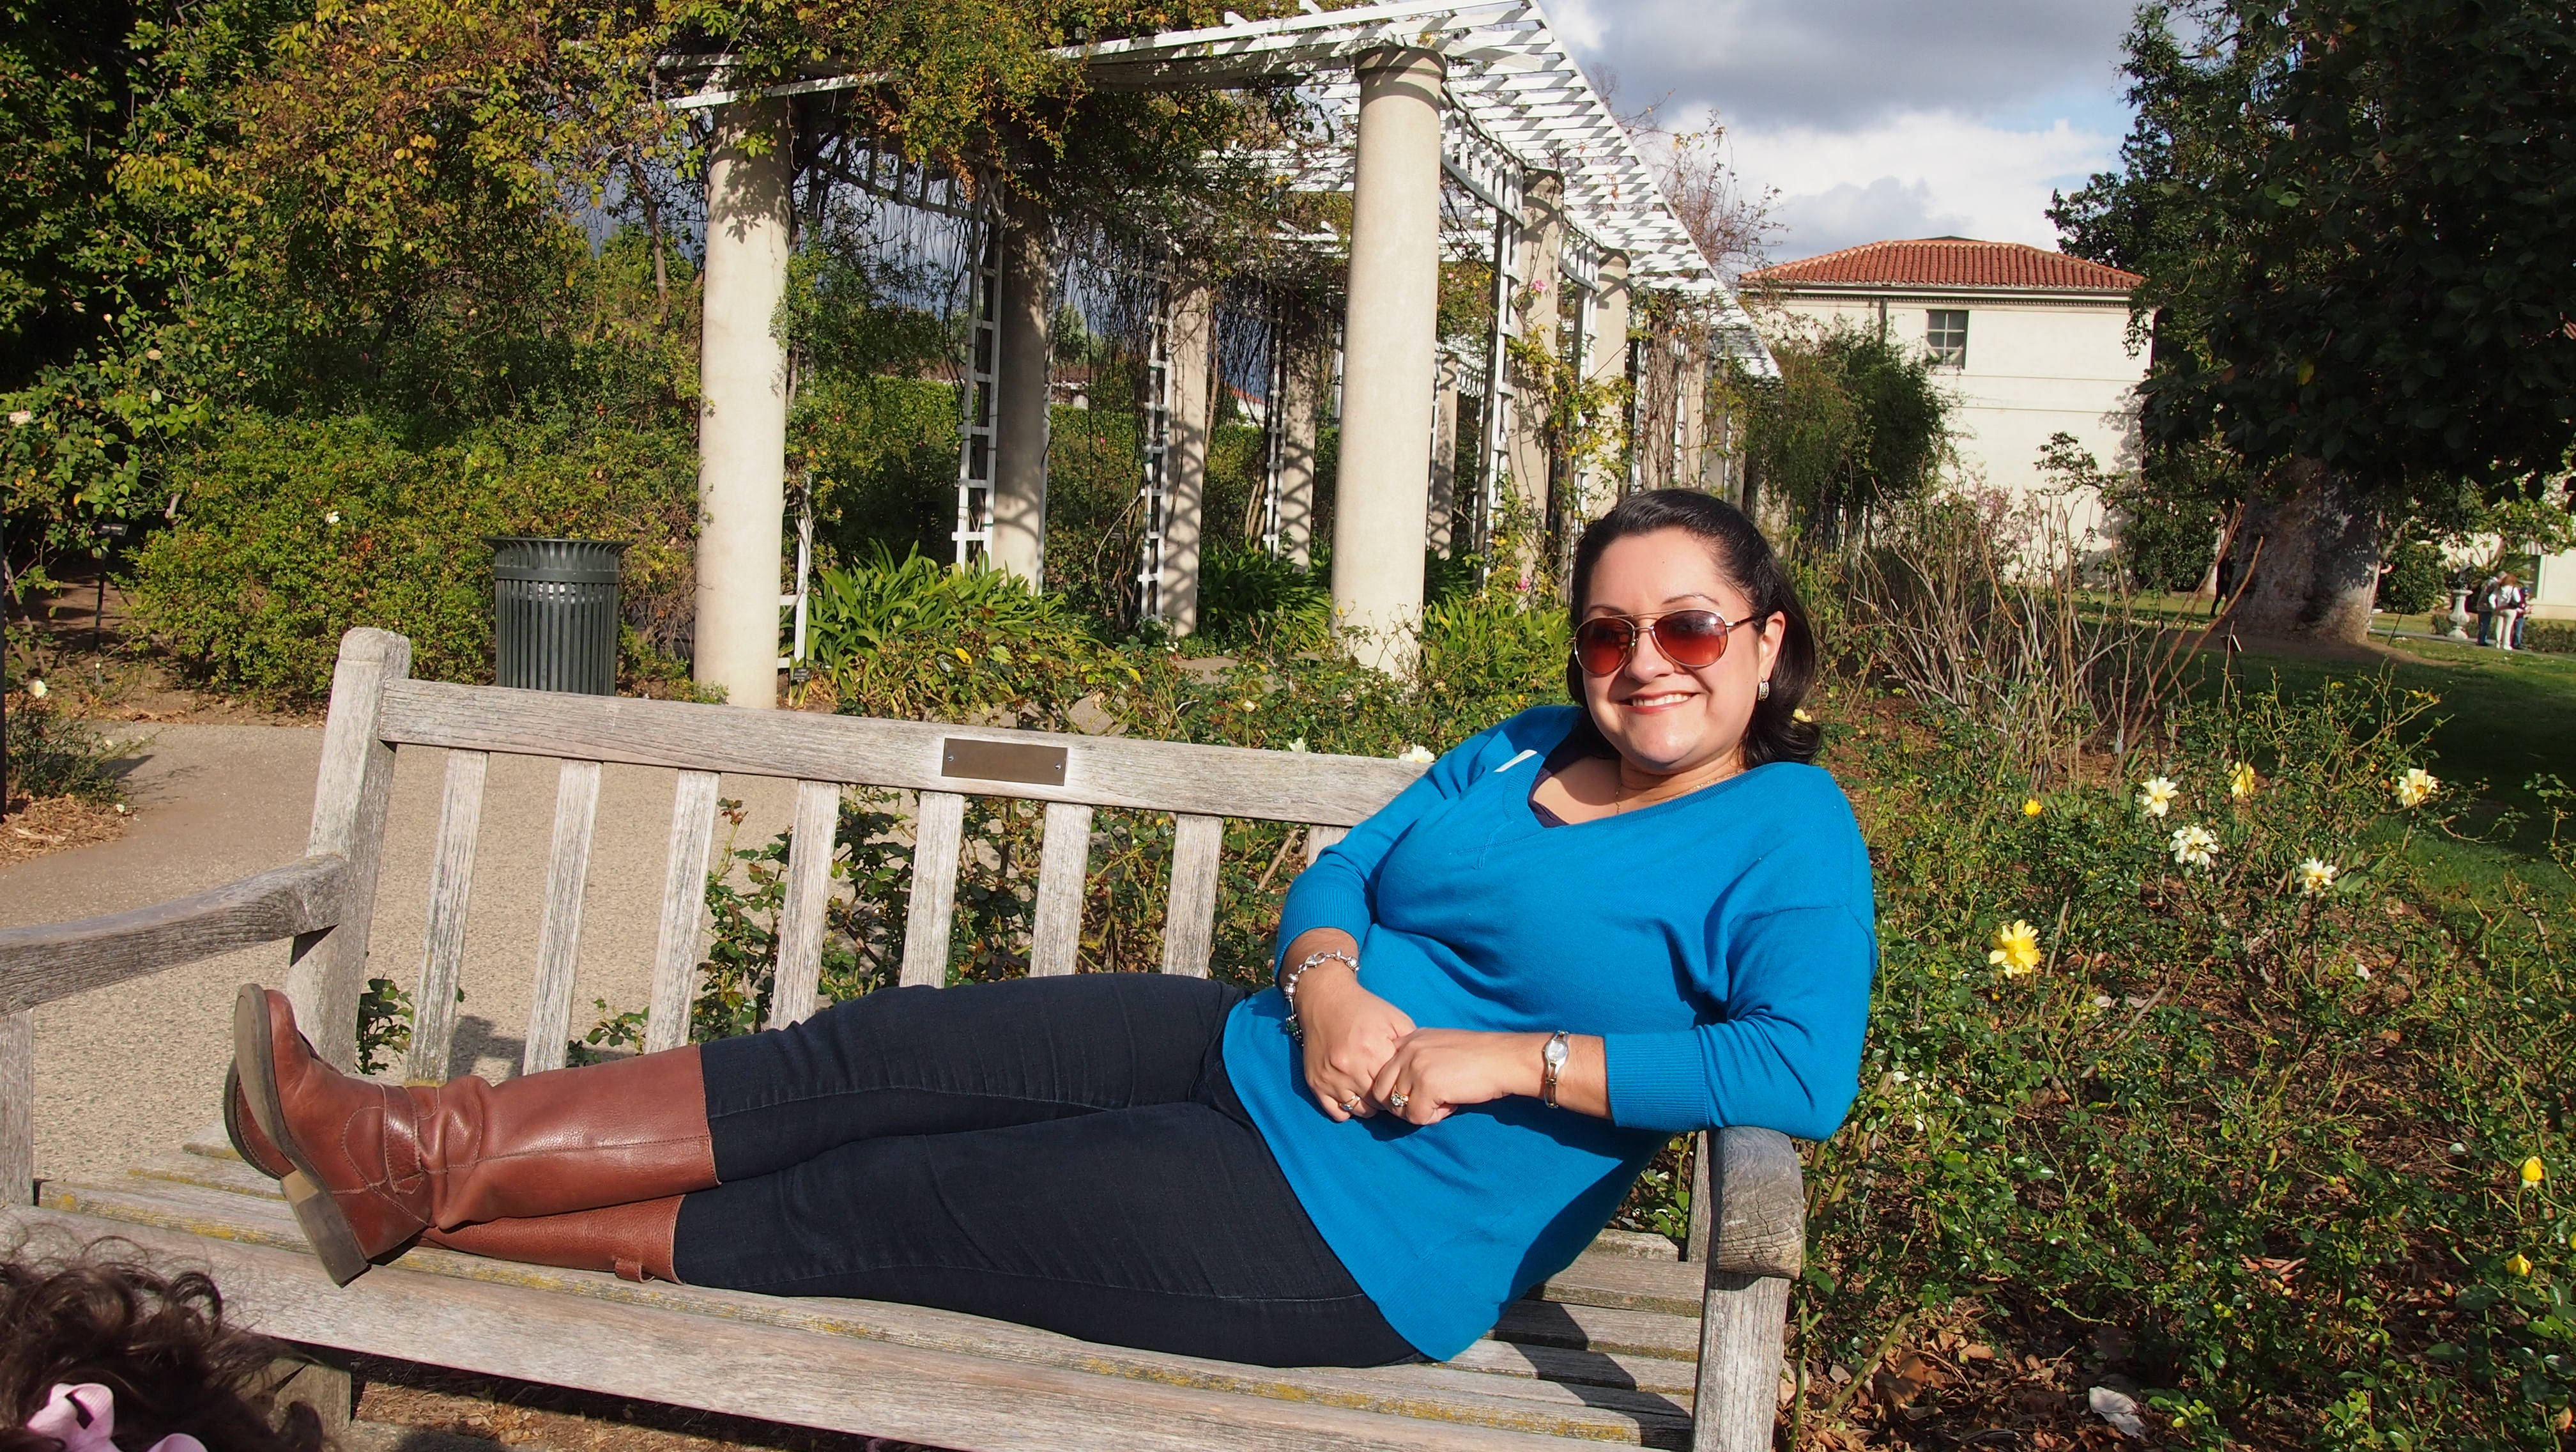
people, girl, home, vacation, spring, backyard, child, hat, garden, leisure, baby, family, creativecommons, library, toddler, gardens, huntington, pasadena